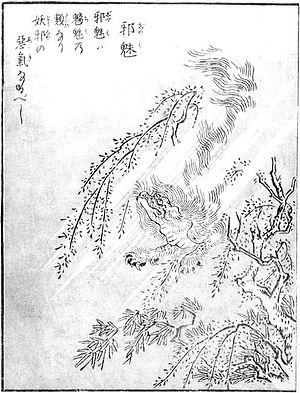
Konjaku gazu zoku hyakki est le deuxième livre de l'artiste japonais Toriyama Sekien de la célèbre série Gazu Hyakki Yagyō publiée ca. 1779. Ces albums sont des bestiaires surnaturels, collections de fantômes, d'esprits, d'apparitions et de monstres, dont beaucoup proviennent de la littérature, du folklore et d'autres arts japonais. Ces œuvres ont exercé une profonde influence sur l'imagerie yōkai ultérieure au Japon.